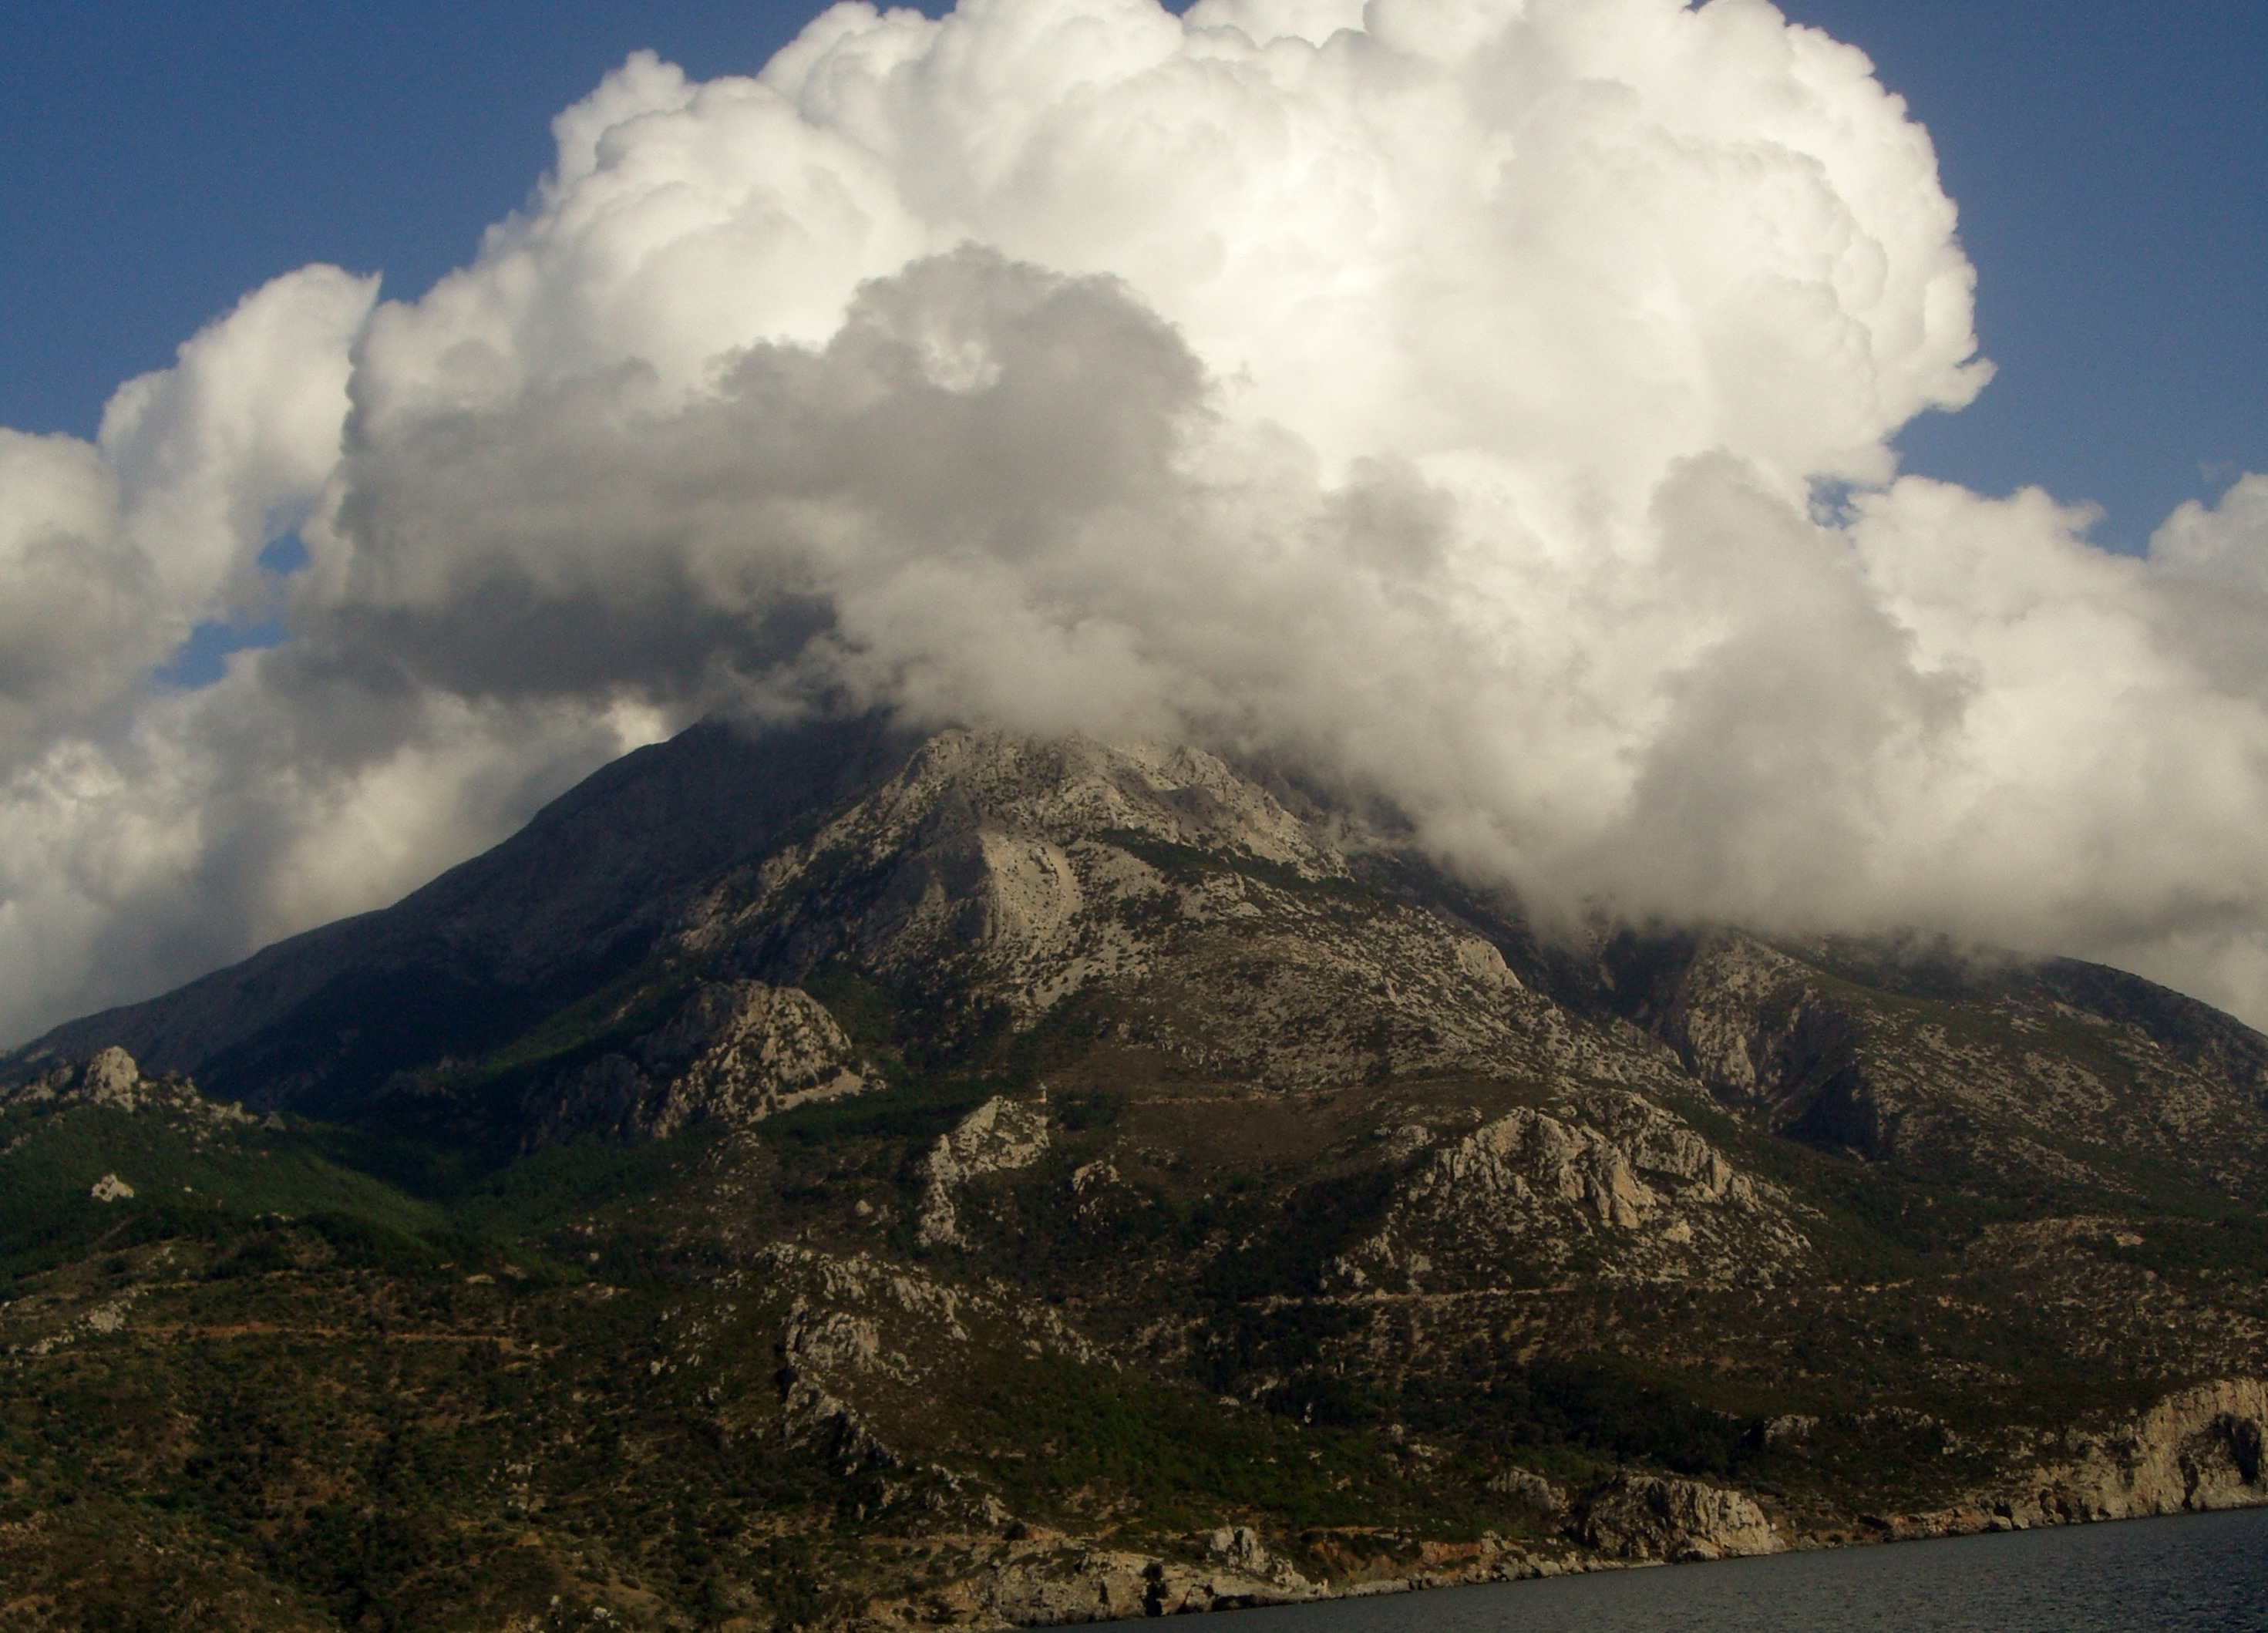
mountain, cloud, sky, hill, mountain range, weather, cumulus, highland, ridge, summit, clouds, plateau, greece, fell, landform, meteorological phenomenon, geographical feature, atmospheric phenomenon, mountainous landforms, geological phenomenon